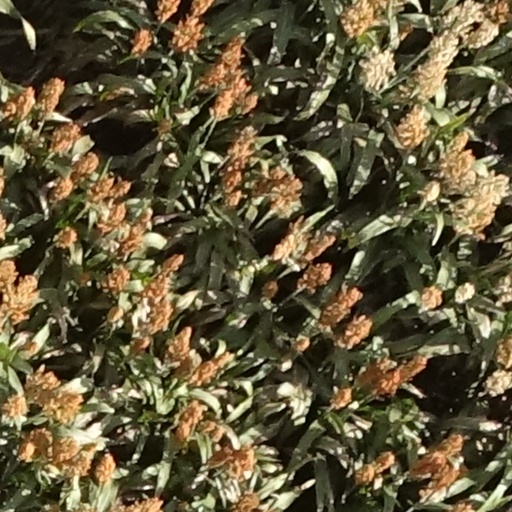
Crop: sorghum